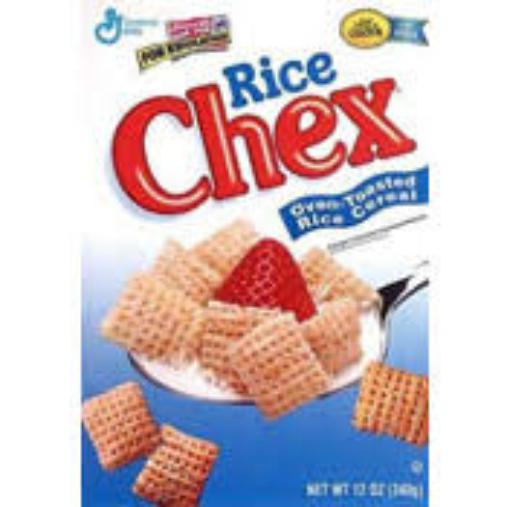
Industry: Food